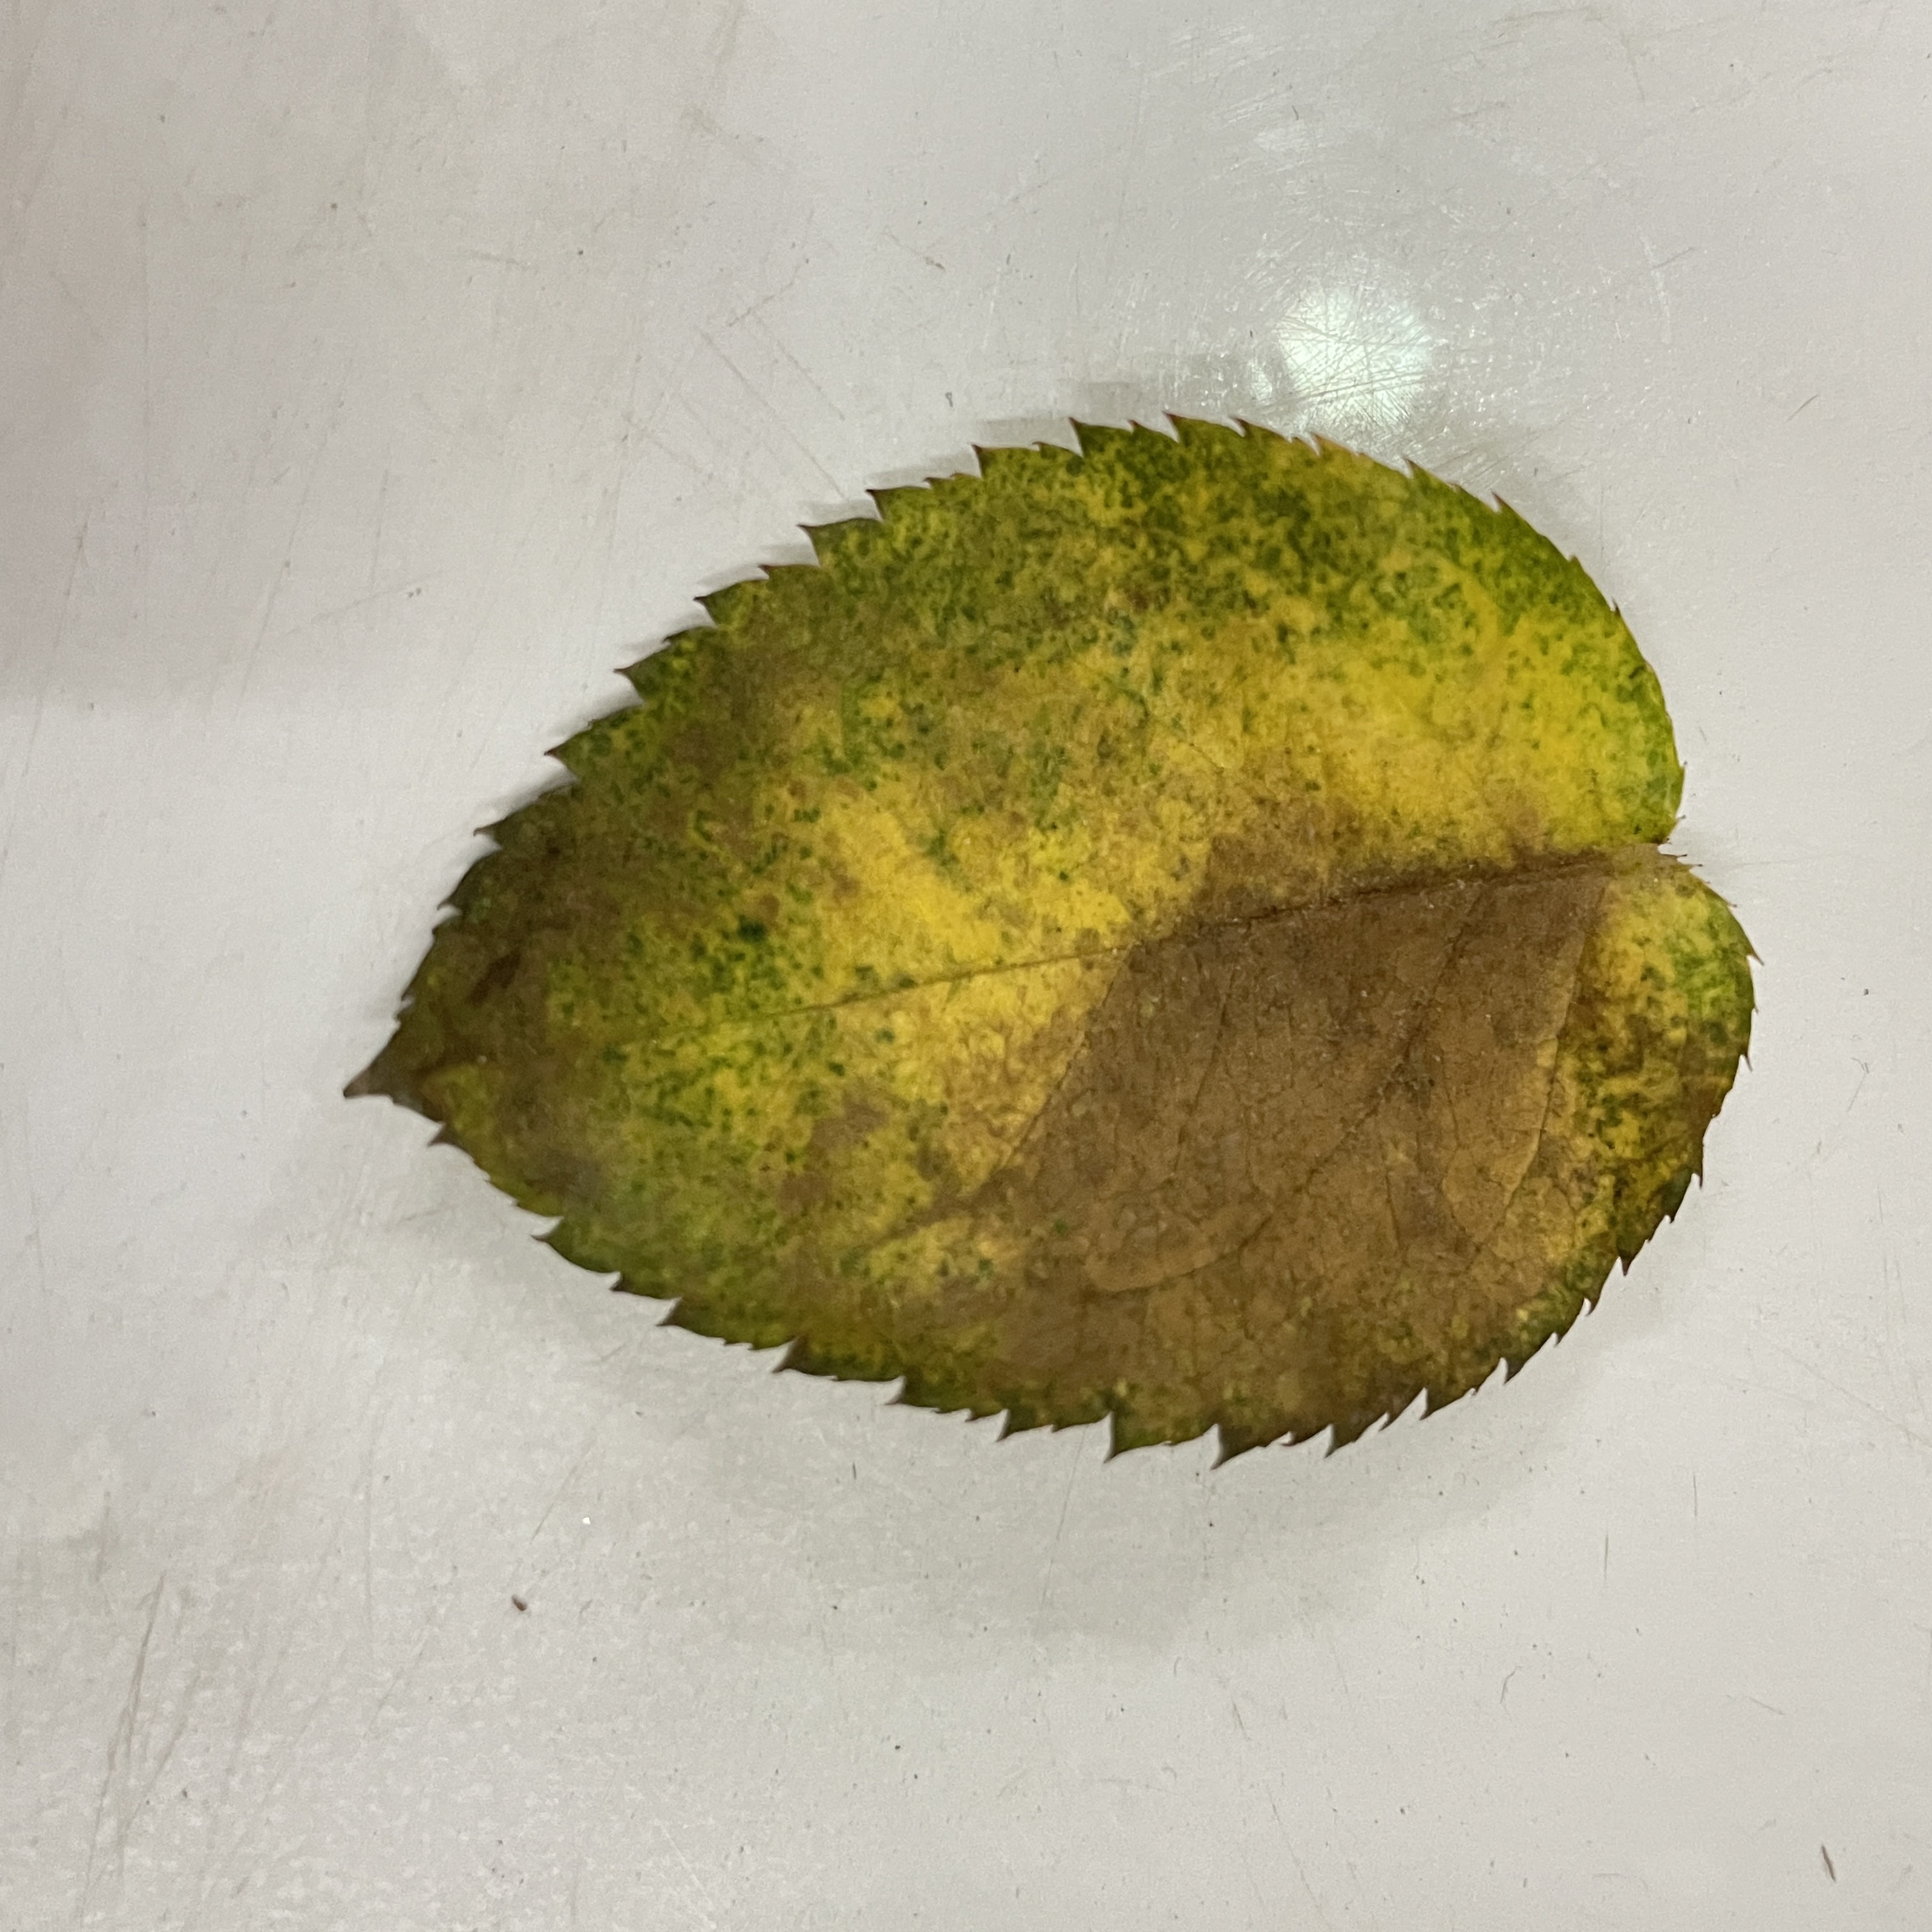
Label: Black Spot